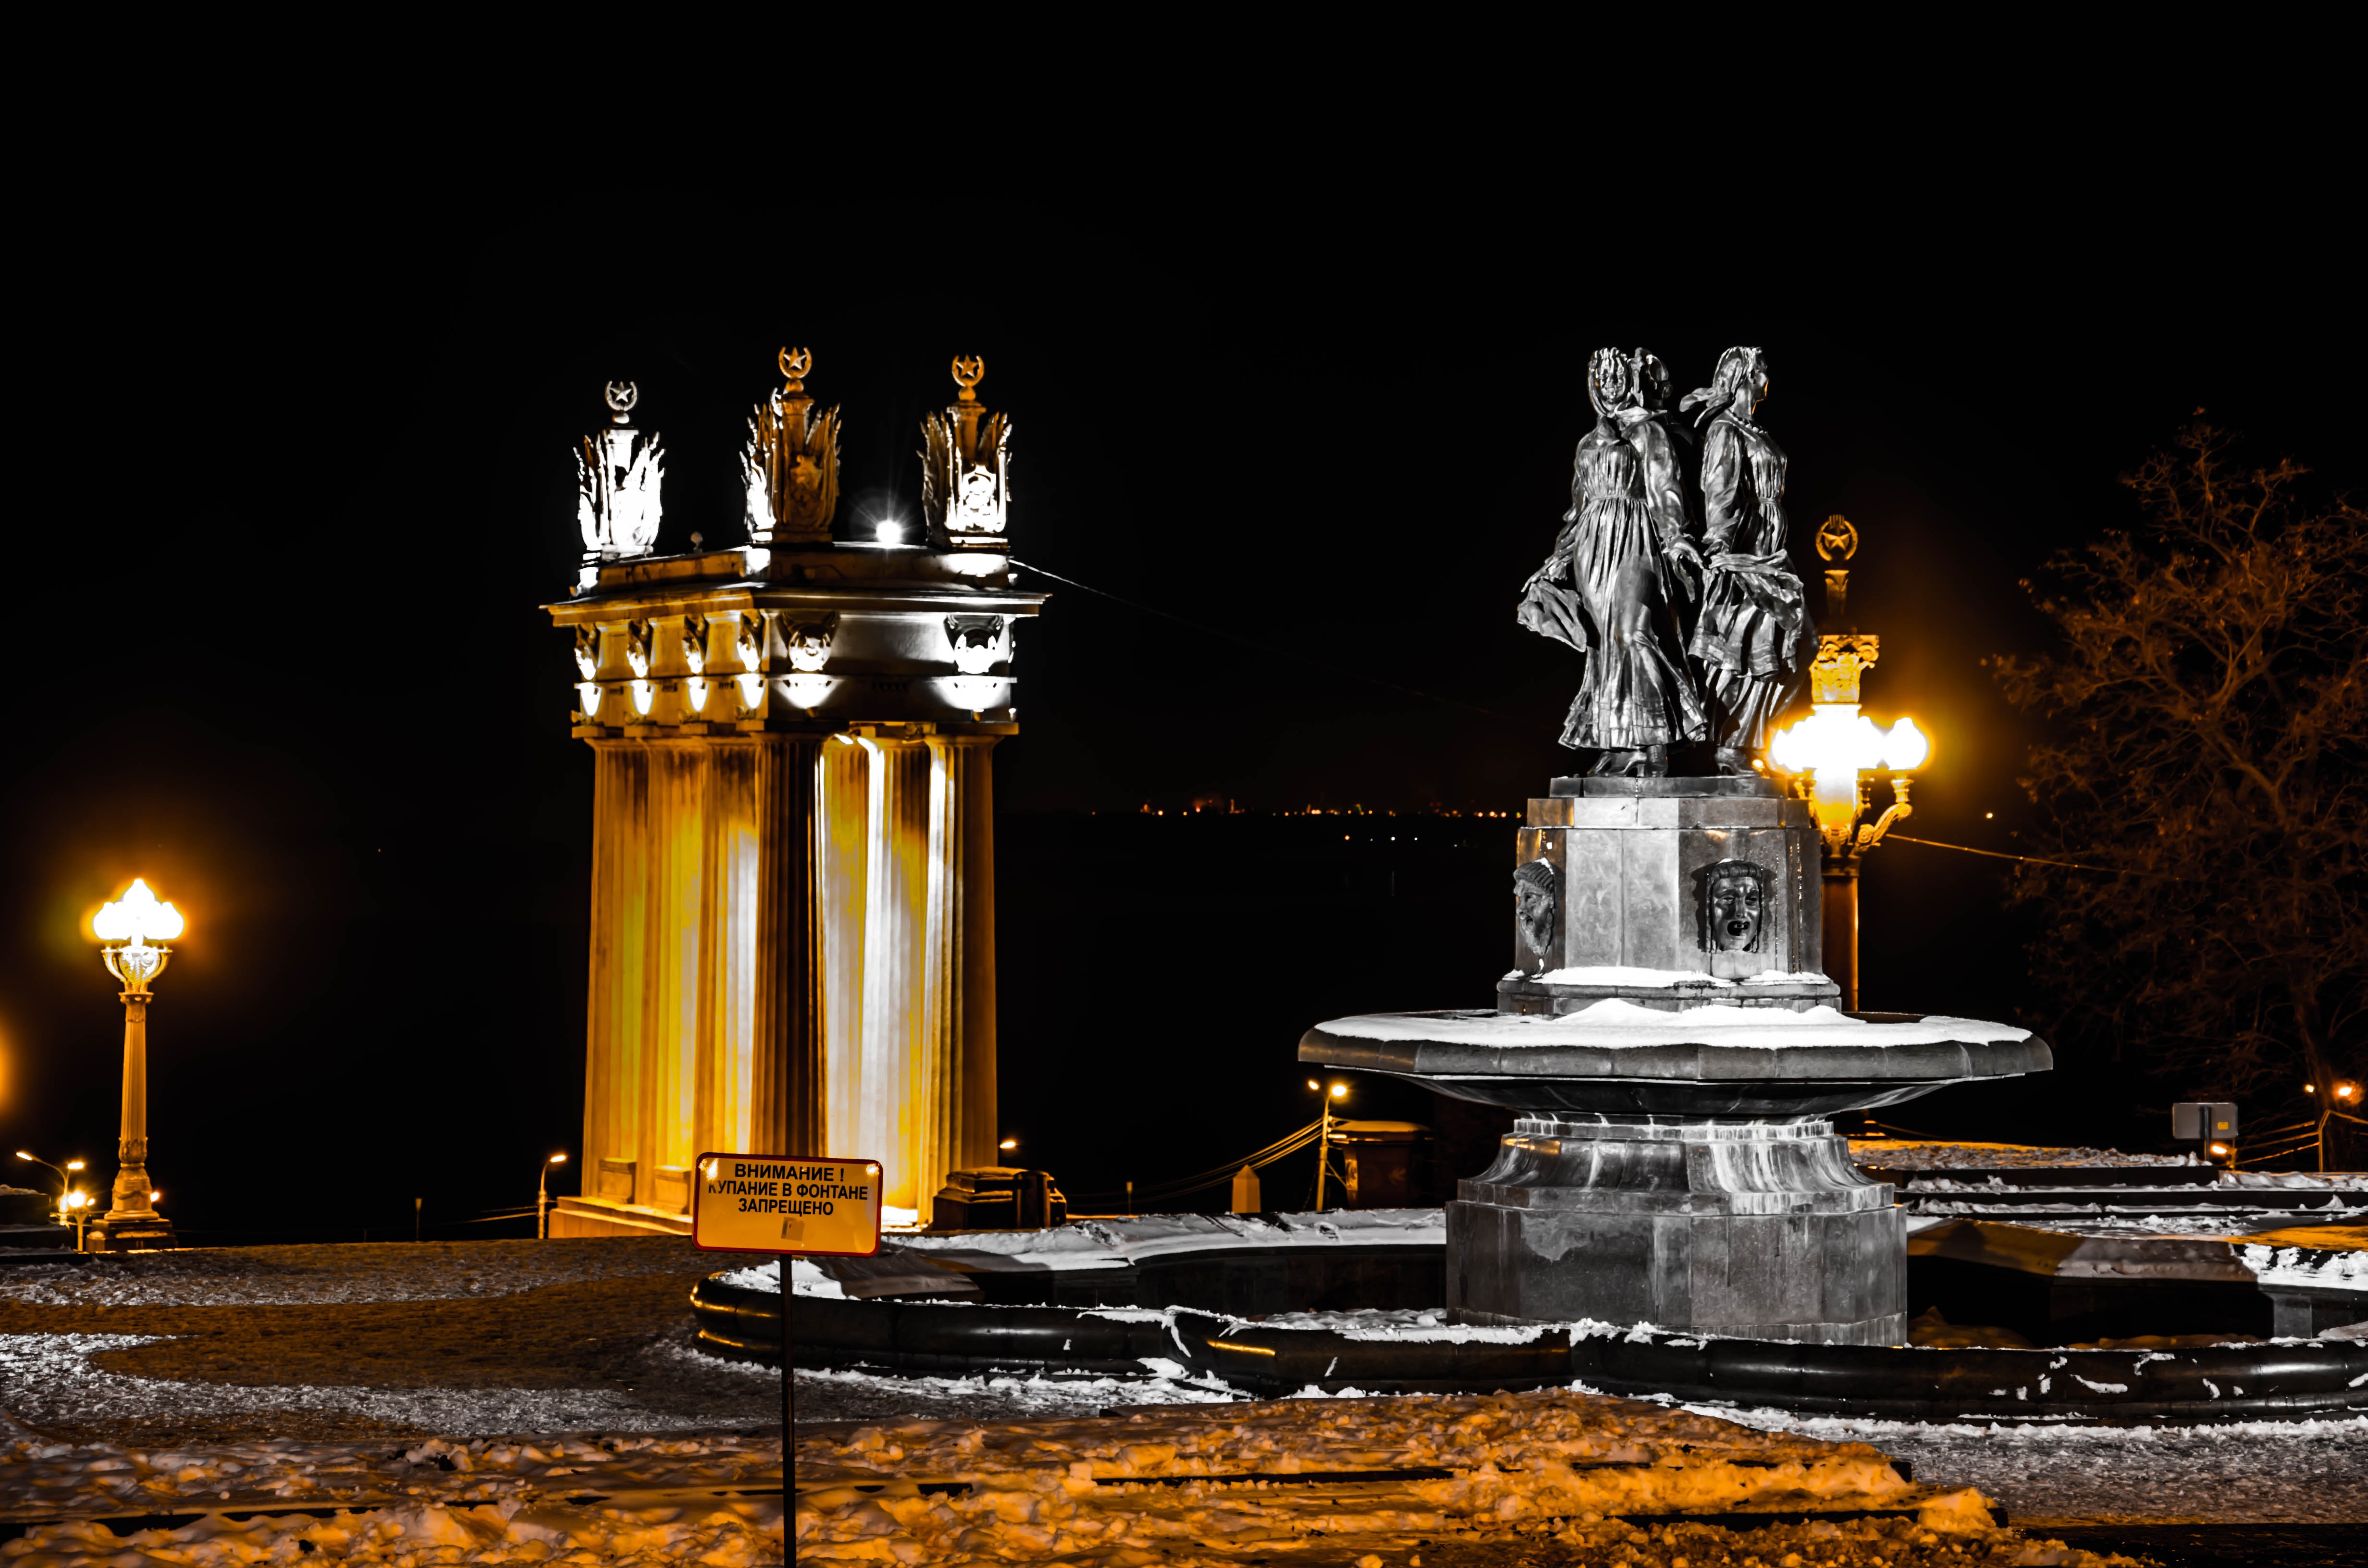
landmark, architecture, night, light, yellow, fountain, lighting, public space, water, water feature, font, city, tourist attraction, monument, town square, arch, column, metropolis, statue, metal, tourism